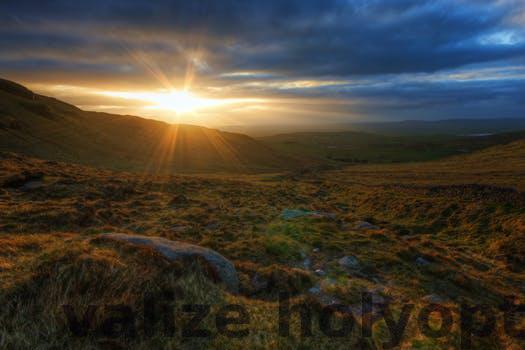
Label: Watermark